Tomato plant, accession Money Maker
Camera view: horizontal (90 deg, fisheye); turntable rotation: 150 degrees
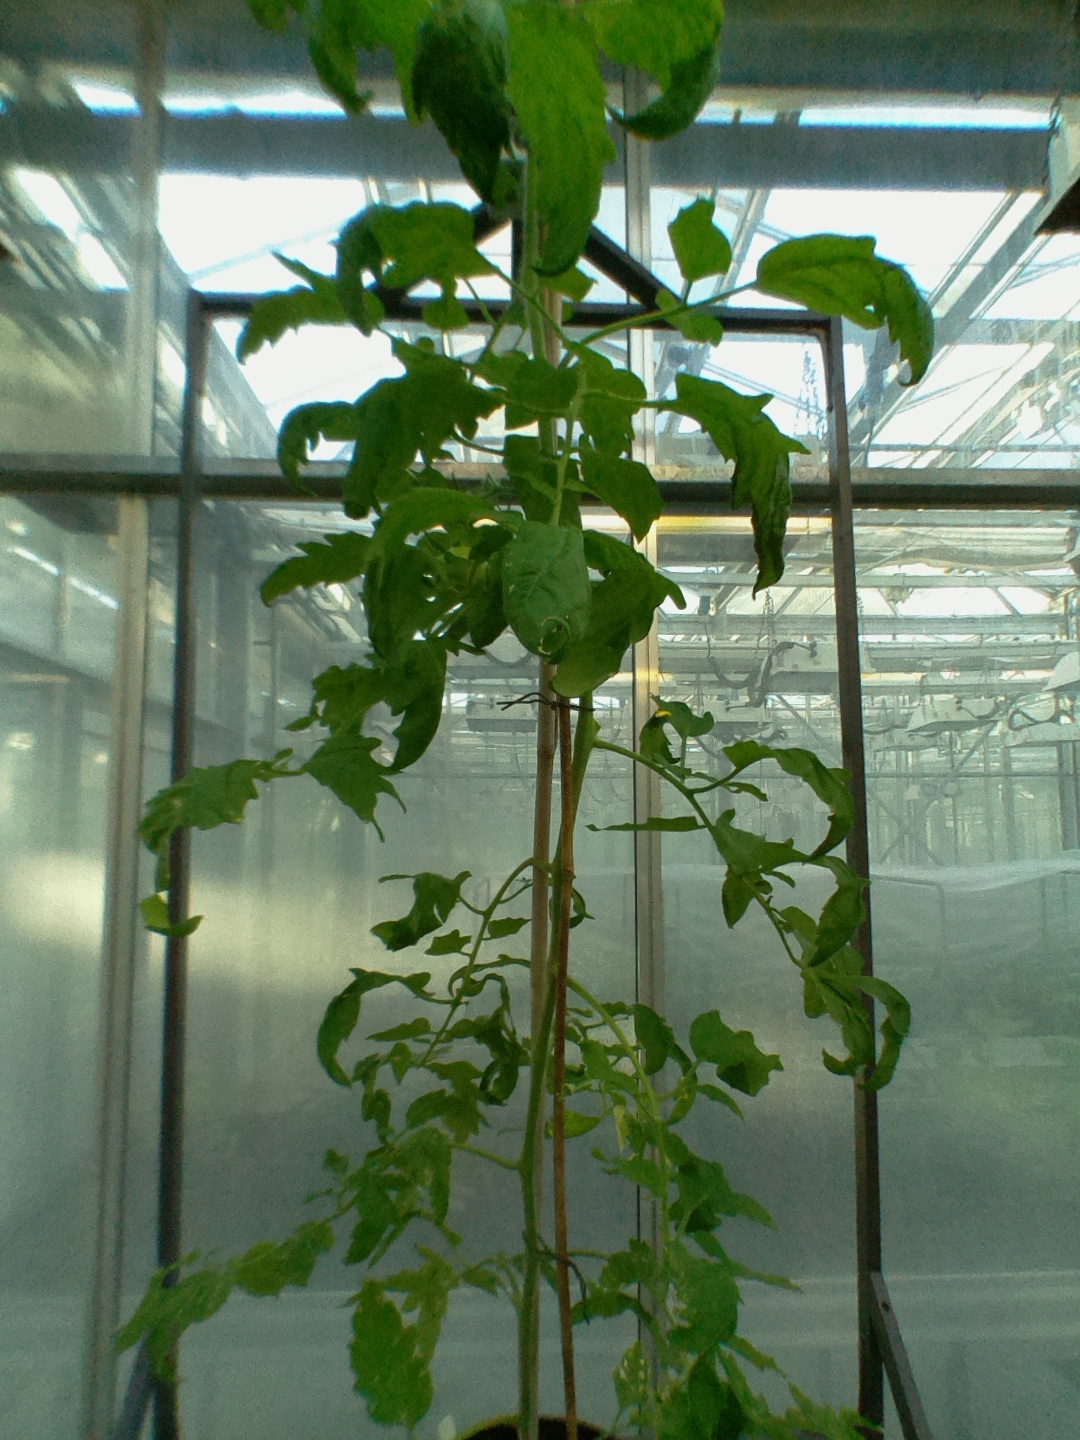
BBCH growth stage 72: 20%-30% of final fruit size